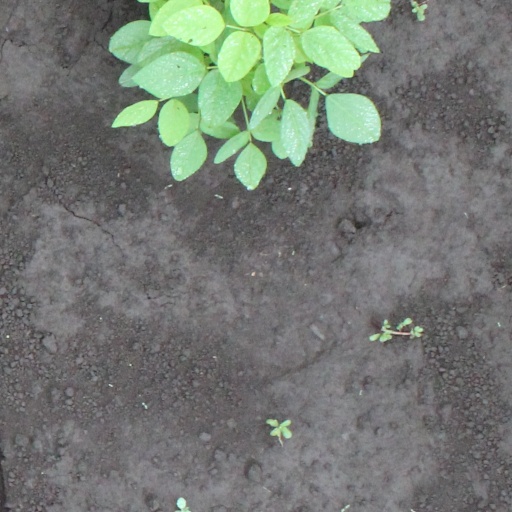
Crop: soybean